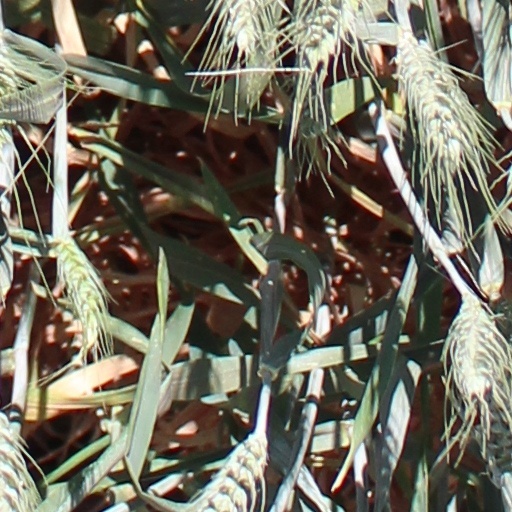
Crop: wheat